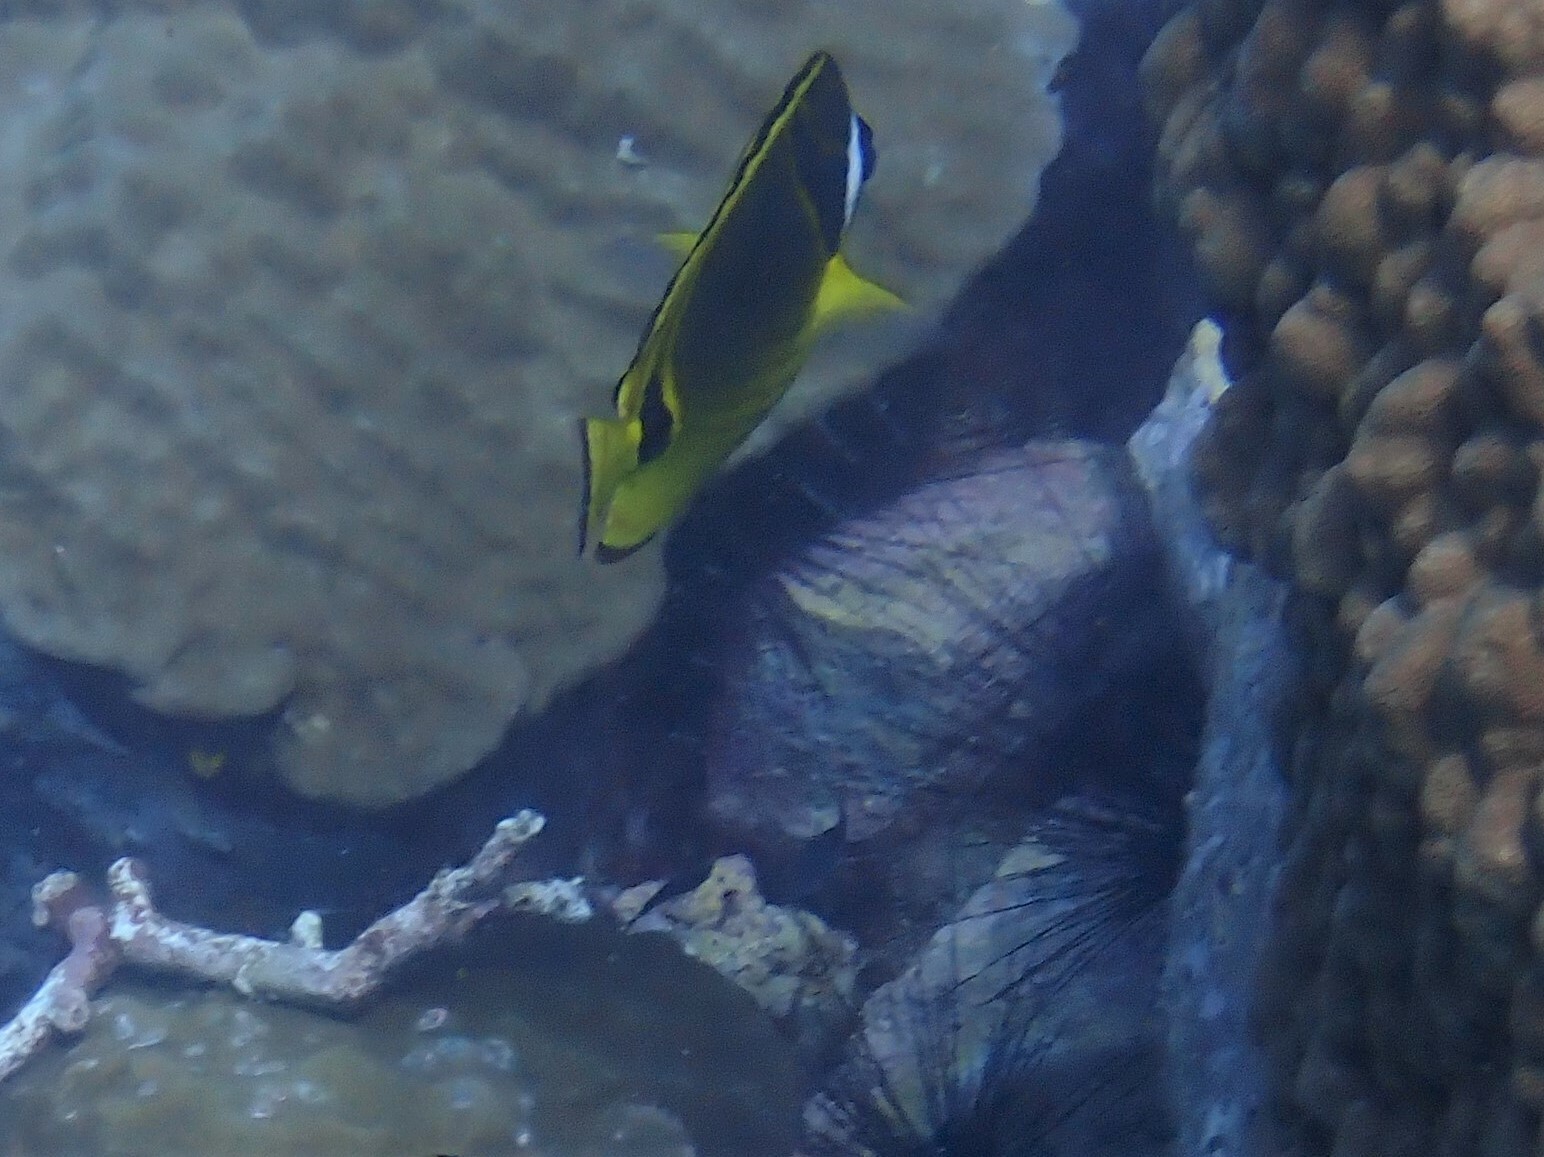
Chaetodon lunula (Raccoon Butterflyfish)